Jean-Jacques-Régis de Cambacérès

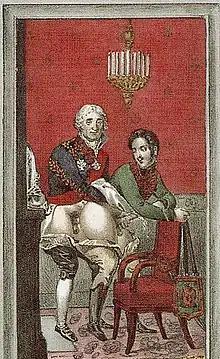
19th-century erotic interpretation of Jean-Jacques-Régis de Cambacérès

Cambacérès was a homosexual, his sexual orientation was well-known, and he does not seem to have made any effort to conceal it. He remained unmarried, and kept to the company of other bachelors. Napoleon is recorded as making a number of jokes on the subject. Upon hearing that Cambacérès had recruited a woman for a mission, Napoleon responded with, "my compliments, so you have come closer to women?". Robert Badinter once mentioned in a speech to the French National Assembly, during debates on reforming the homosexual age of consent, that Cambacérès was known in the gardens of the Palais-Royal as "Tante Urlurette".